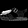
Label: Sandal